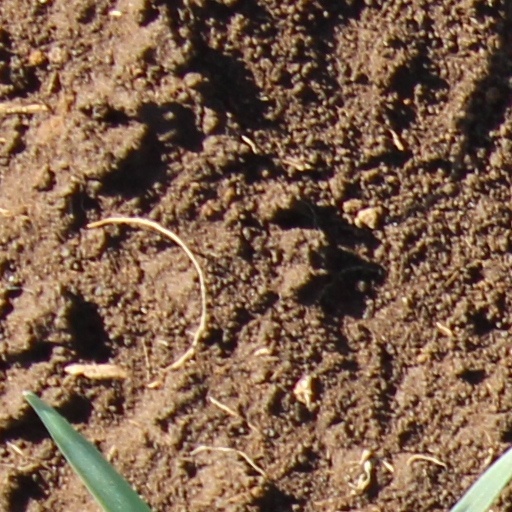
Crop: wheat